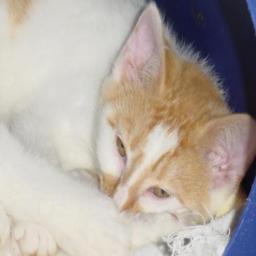
Animal: cats